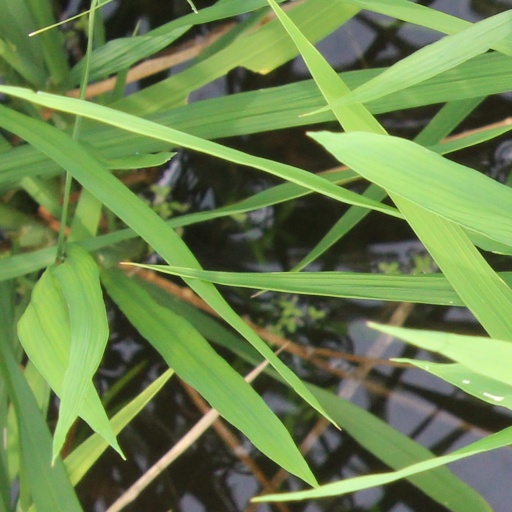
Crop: rice